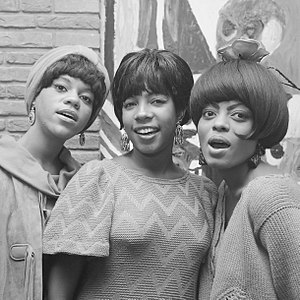
Florence Ballard
Florence Ballard (t.v.) med The Supremes.
"Florence Glenda Ballard Chapman, også kaldet Flo og ""Blondie"", var en amerikansk sangerinde og et af de oprindelige tre medlemmer af The Supremes. De tre medlemmer af The Supremes delte i gruppens første år rollen som forsanger, men omkring 1966 begyndte Florence Ballard og Mary Wilson at føle sig forbigået af Motown-direktøren Berry Gordy, der ville flytte focus over på Diana Ross og Ross' solokarriere. Løbende uenigheder førte til at Ballard kom til at lide af depression, ligesom hun fik alkoholproblemer, hvilket var medvirkende faktorer til Gordys beslutning om at fyre Ballard fra The Supremes i juli 1967. Hun blev afløst af Cindy Birdsong.